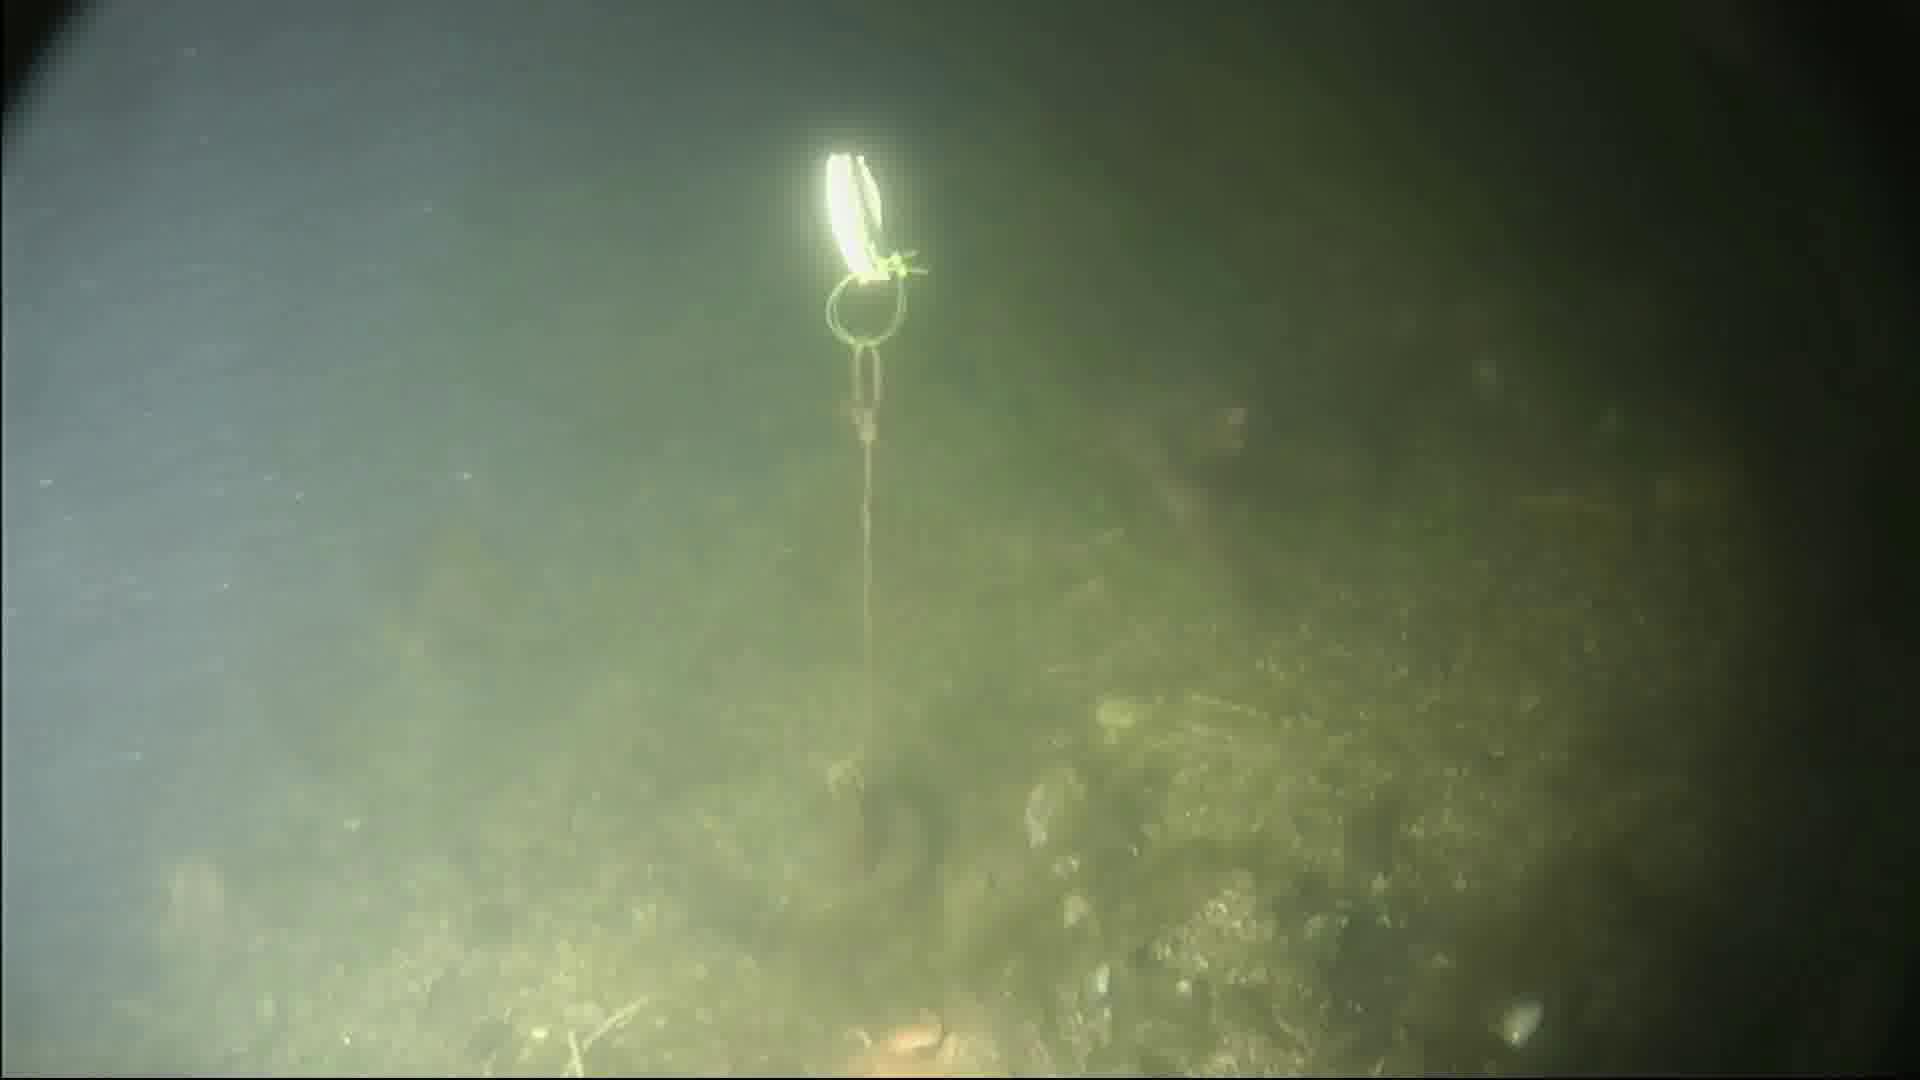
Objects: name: fish
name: starfish